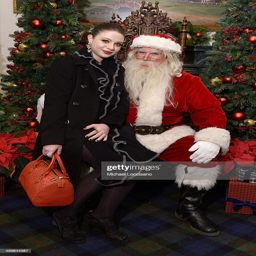
actor poses with film character as business celebrates the holidays .